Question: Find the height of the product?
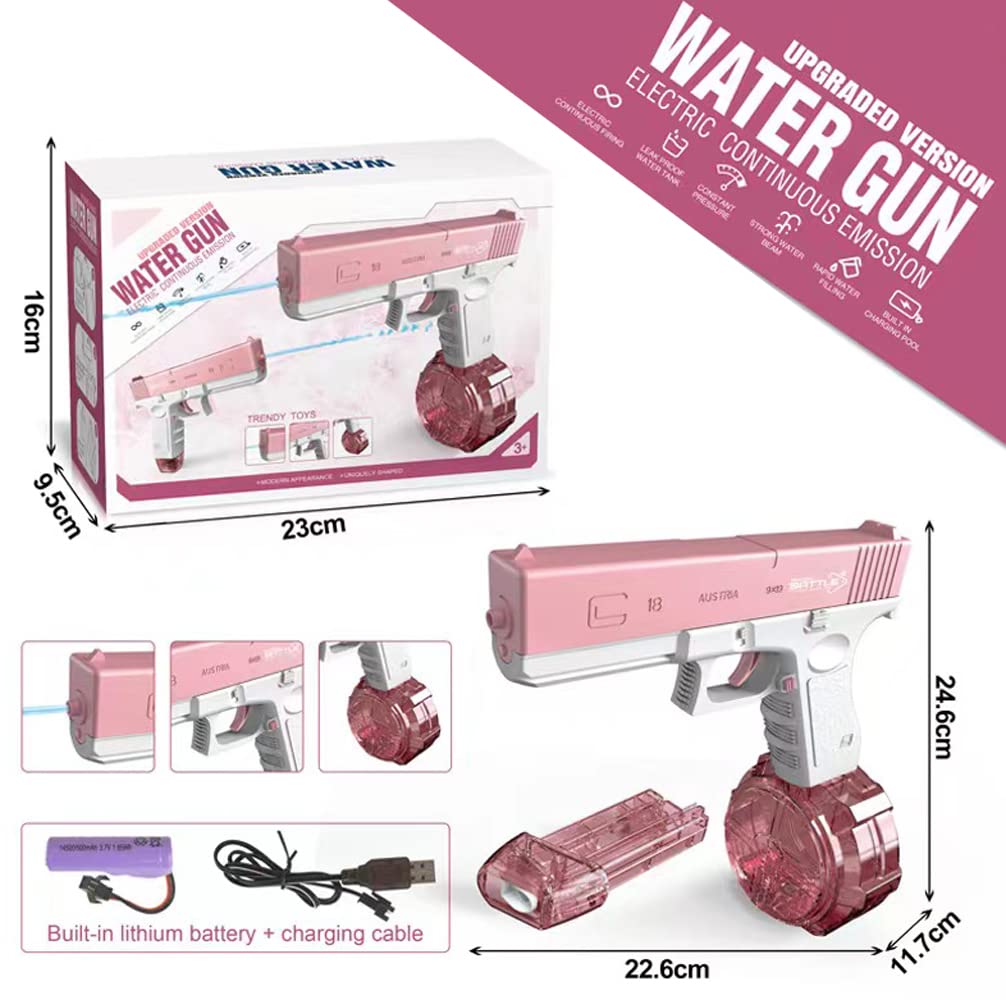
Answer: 16.0 centimetre